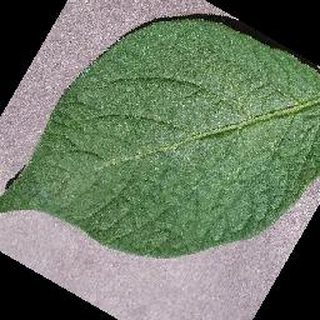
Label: healthy_potato